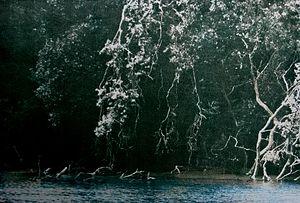
Il s'agit d'un tirage unique 31X47 cm sur papier Vinci à partir d'un négatif numérique et par contact, d'une gomme bichromatée faisant partie d'une série ""les bords du Cher"""
La gomme bichromatée est un procédé photographique non argentique inventé au milieu du XIXᵉ siècle, consistant à utiliser de la gomme arabique et du bichromate de potassium.